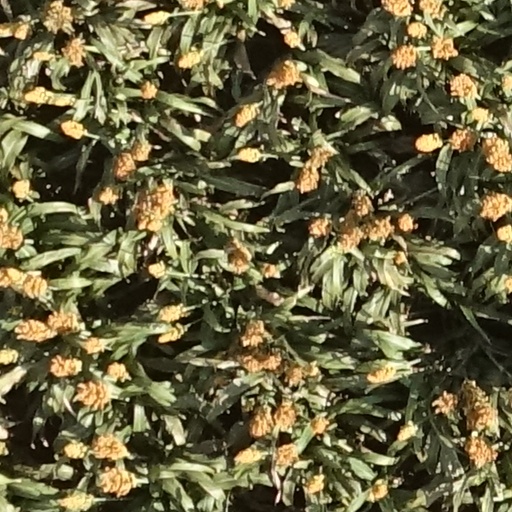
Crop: sorghum